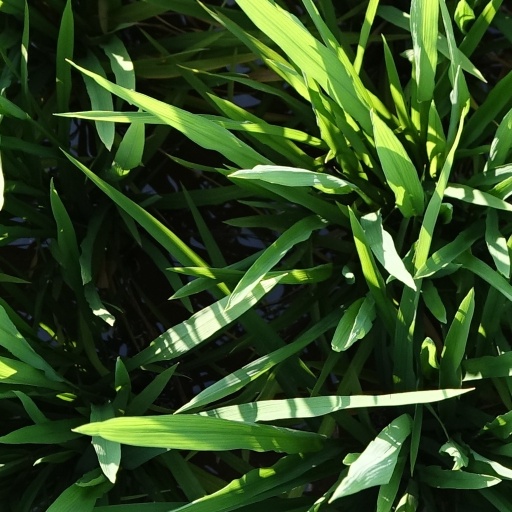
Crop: rice